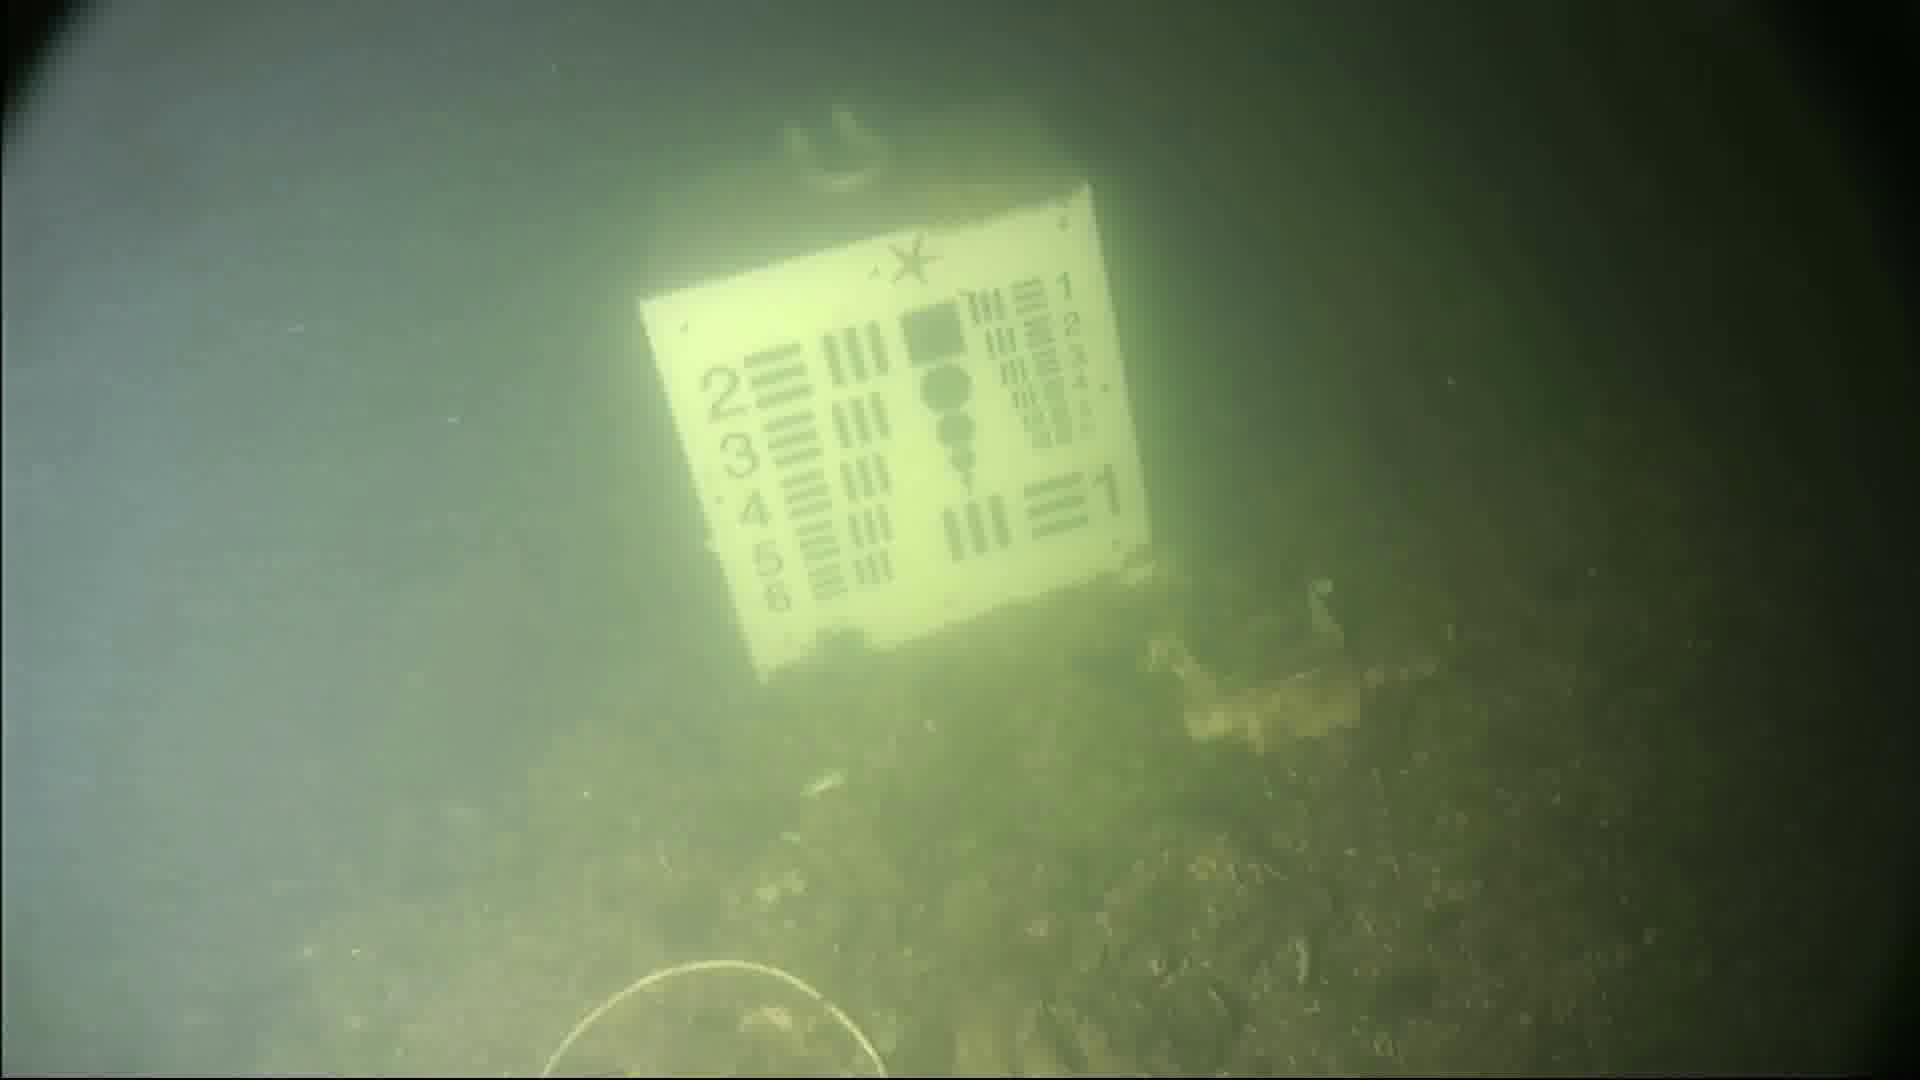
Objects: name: starfish
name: crab